Telling Lies (video game)

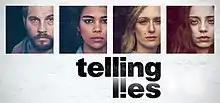

Telling Lies (stylized as telling l!es) is a narrative video game developed by Sam Barlow and Furious Bee and published by Annapurna Interactive in August 2019 for iOS, macOS, and Windows. Ports for Nintendo Switch, PlayStation 4, and Xbox One were released in April 2020. As with Barlow's previous title, "Her Story", the game uses live action full-motion video of four people (played by Logan Marshall-Green, Alexandra Shipp, Kerry Bishé, and Angela Sarafyan) as part of video calls made between them, and the player will need to use tools provided from the game to piece together events and what statements may be lies to determine the overall mystery.